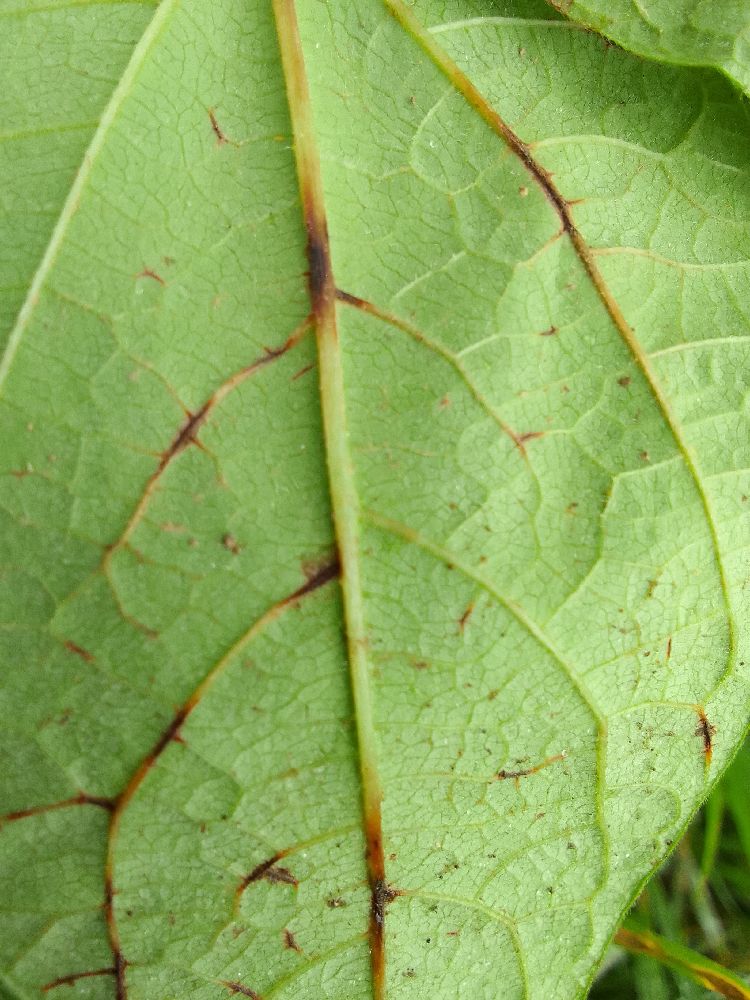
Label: anthracnose